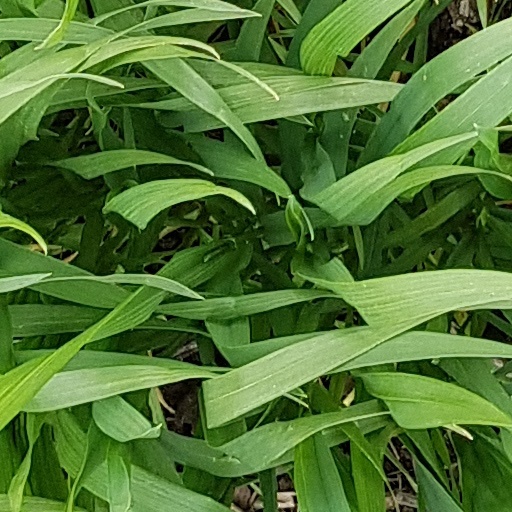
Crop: wheat